Charing Cross Trunk Murder

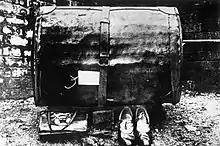
The "Charing Cross Trunk" with Bonati's shoes and bag

The Charing Cross Trunk Murder took place in a third floor office at 86 Rochester Row in the City of Westminster in London on 4 May 1927.